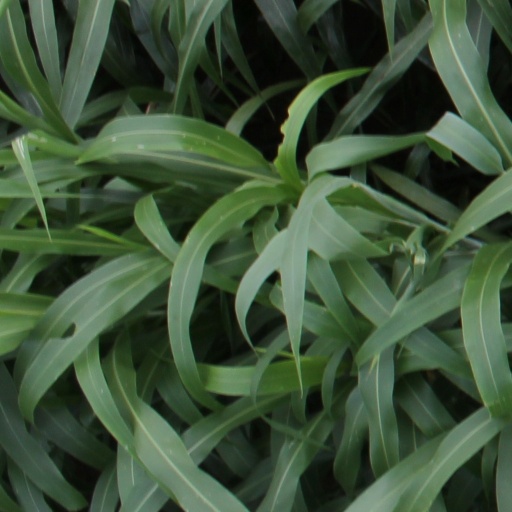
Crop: sorghum